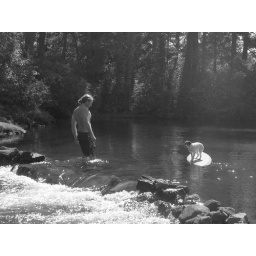
Bobby with his dog, Charlie, at the swimming hole in Trout Lake. The dog was not too into the surfboard.